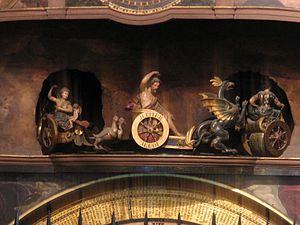
Chariot de jeudi (conduit par Jupiter) de l'horloge astronomique de la cathédrale de Strasbourg